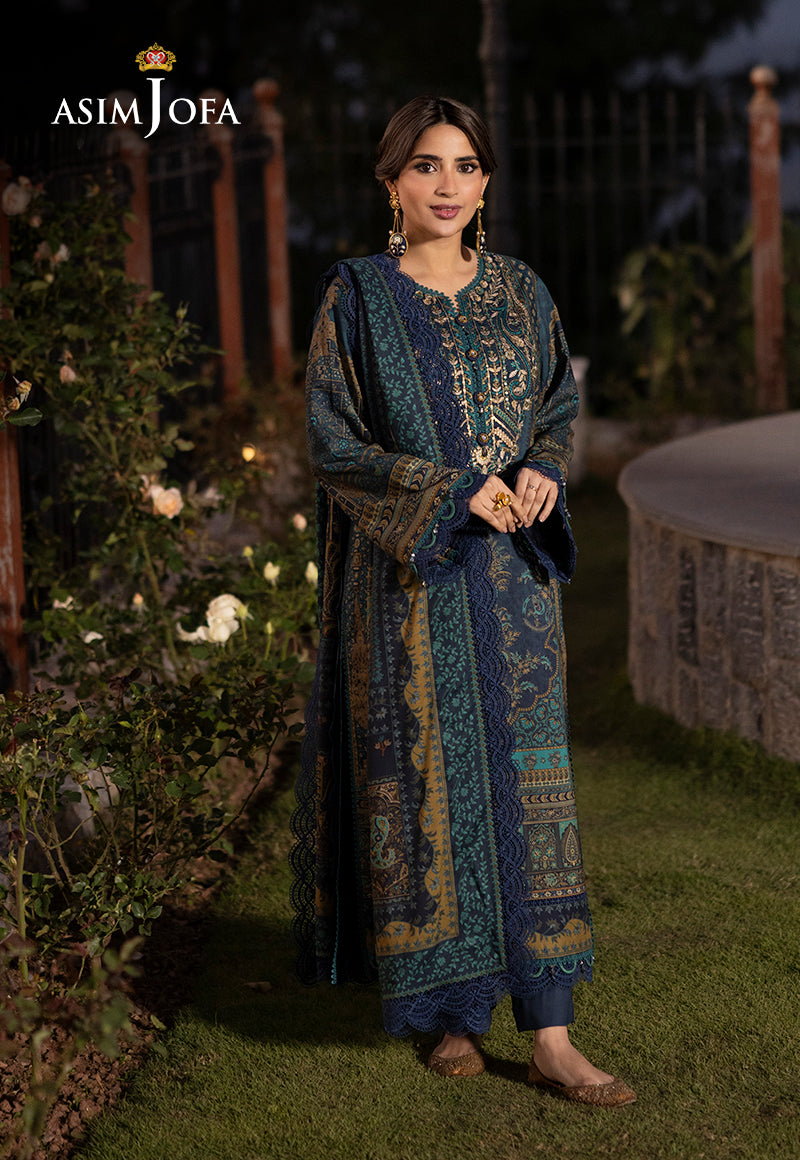
navy blue embroidered suit from asim